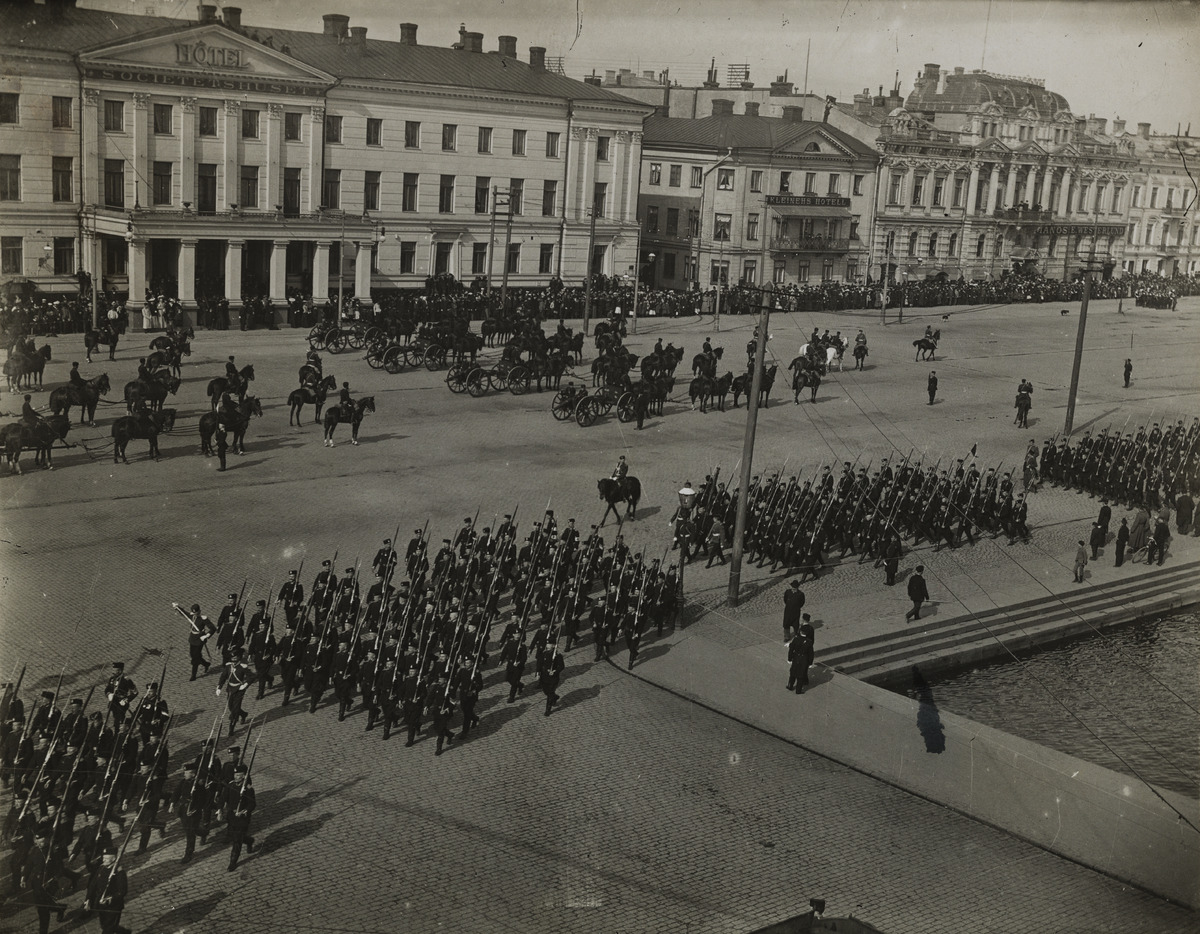
Venäläisen sotaväen paraati Kauppatorilla
sisällön kuvaus: Venäläisen sotaväen paraati Kauppatorilla. mustavalkoinen
Kuvaaja: Rönnberg, Anton, valokuvaaja
Ajankohta: kuvausaika 1900 -luku alku
Paikka: Suomi, Uusimaa, Helsinki, Kaartinkaupunki Helsinki, Kauppatori
Aiheet: paraatit, sotaväki, hevoset, torit, yleisö